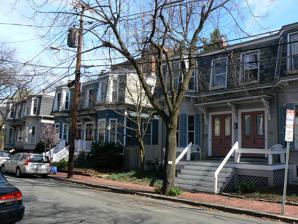
Building: Bennink-Douglas Cottages
Country: United States of America
Year built: 1874
Historic houses in Massachusetts, United States United States historic place Bennink-Douglas Cottages U.S. National Register of Historic Places Show map of Massachusetts Show map of the United States Location 35–51 Walker St., Cambridge, Massachusetts Coordinates 42°22′48.0″N 71°07′22.9″W / 42.380000°N 71.123028°W / 42.380000; -71.123028 Area less than one acre Built 1874 ( 1874 ) Built by G.J. Bennink, W.G. Douglas Architectural style Second Empire MPS Cambridge MRA NRHP reference No. 86001272 Added to NRHP May 19, 1986 The Bennink-Douglas Cottages are a collection of four historic worker duplexes in Cambridge, Massachusetts .  Built in 1874 as a speculative venture, they typify the housing built for low and middle-income workers in the 1870s.  They were listed on the National Register of Historic Places in 1986. Description and history The Bennink-Douglas Cottages are located in an densely built residential area between the Cambridge Common and the Radcliffe Quadrangle , on the south side of Walker Street.  The four buildings are each 1 + 1 ⁄ 2 -story wood-frame structure on brick foundations, with mansard roofs that provide a full second floor. Each cottage is four bays wide, with two entrances in the center bays and polygonal projecting window bays in the outer bays, rising through the mansard level.  The steep sections of the roofs feature hexagonal slate shingles.  Three of the four have bracketed hoods sheltering the entrances; the fourth had its porch rebuilt in the Colonial Revival style.  The roof eaves also have paired Italianate brackets. The four cottages were built in 1874 as a speculative venture by Gerritt Bennink and William Douglas for sale as low-to-middle-cost housing for workers.  Their style was typical of low-cost housing built during the 1870s throughout Cambridge, a period in which the city experienced rapid growth; by the late 1880s, the triple-decker became a more common low-cost construction.  The exteriors of these four buildings have, for the most part, retained their original appearance.  The land on which they were built was subdivided for development in 1868; it had been pasture land before then. See also National Register of Historic Places listings in Cambridge, Massachusetts References